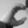
ASL letter: C